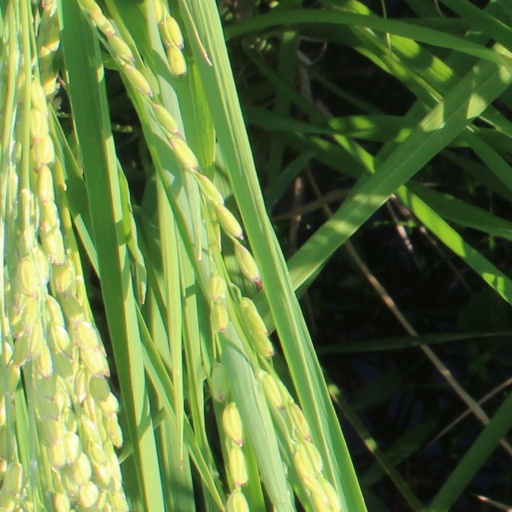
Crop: rice